Cristobal Tapia de Veer

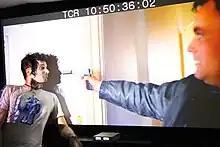
Tapia de Veer during post-production for "Utopia"

Juan Cristóbal Tapia de Veer (born October 18, 1973) is a Chilean and Canadian film and television score composer, arranger, producer and multi-instrumentalist based in Montreal, Quebec, Canada. He is best known for his work on the TV series "The White Lotus", for which he won several Primetime Emmy Awards. He is also known for scoring British TV series "Utopia", for which he won a Royal Television Society award in the best original score category in 2013, and Channel 4's "National Treasure", which earned him a BAFTA in 2017. He has received awards from the Society of Composers, Authors and Music Publishers of Canada in 2013 and 2017.